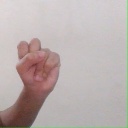
अक्षर: स